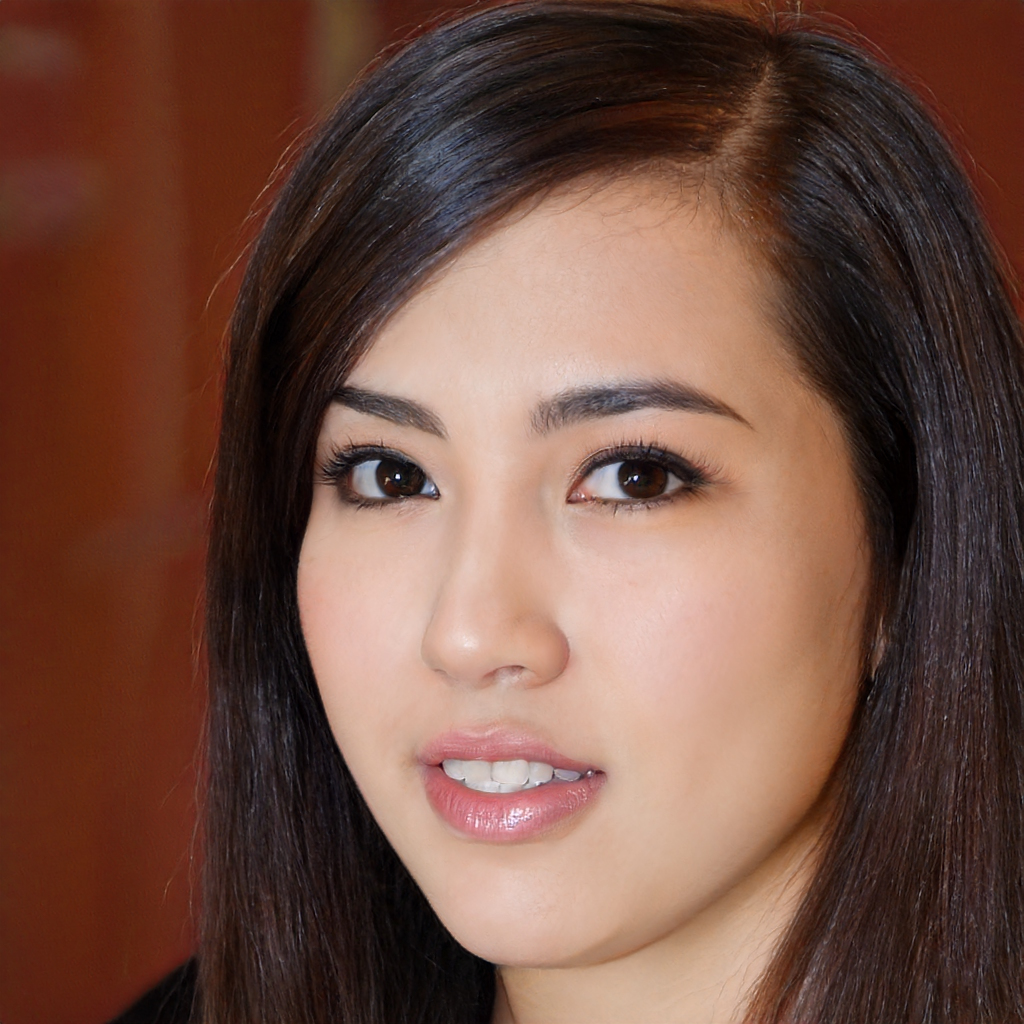
Portrait style: Real Portrait